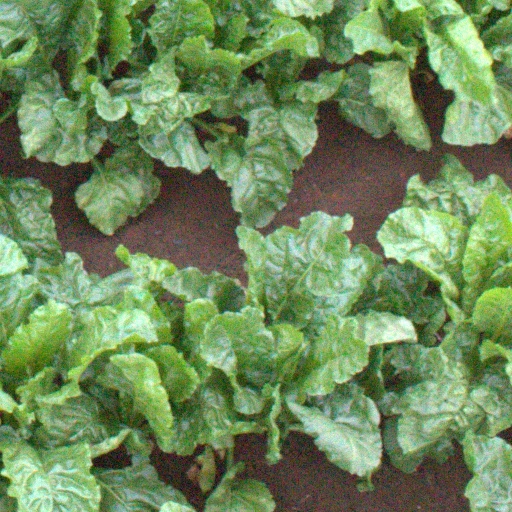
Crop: sugar beet